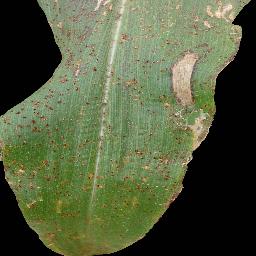
Label: Corn___Common_rust